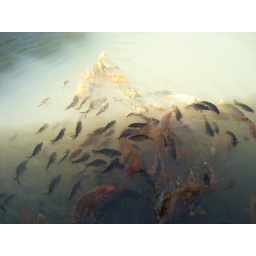
gold fish in the lake in front of the pagoda